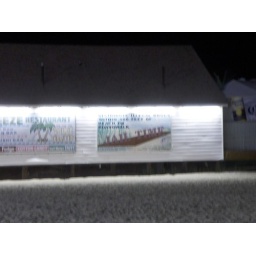
The sign says: &amp;quot;Distribute illegal drugs within 500 feet of beach or boardwalk Jail Time&amp;quot;